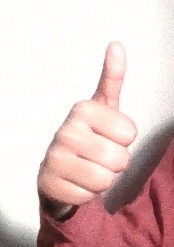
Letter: aleff